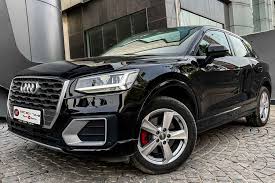
Label: noambulance